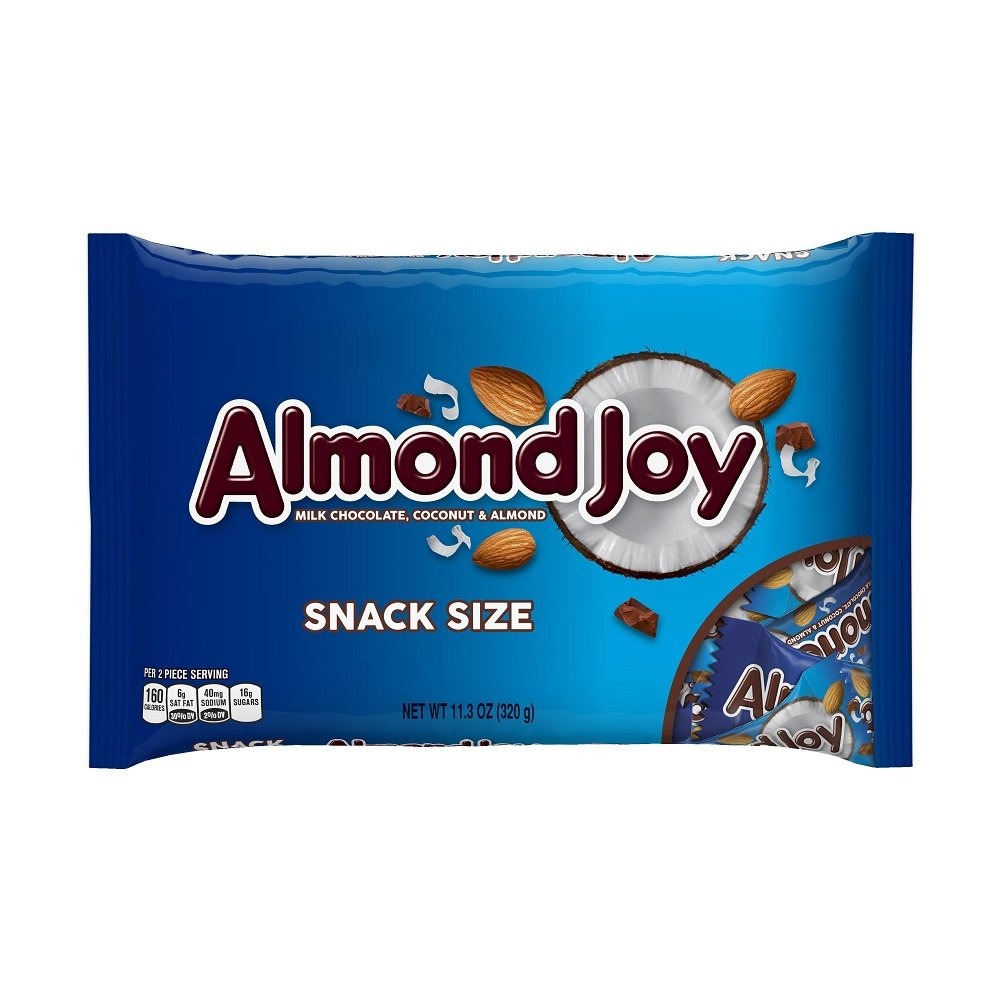
Item Name: ALMOND JOY, Chocolate Coconut Candy Bar, Snack Size, 11.3 Ounce Bag (Pack of 6)
Bullet Point 1: Enjoy a delicious blend of smooth milk chocolate, sweet coconut, and crisp almonds.
Bullet Point 2: Each bar is individually wrapped for snacking on the go or sharing with friends.
Bullet Point 3: Contains only 160 calories per serving size (2 pieces).
Bullet Point 4: ALMOND JOY Candy is a gluten-free food as defined by the Food and Drug Administration.
Bullet Point 5: This product ships as 11.3-ounce bags in a pack of 6.
Value: 67.8
Unit: ounce

Price: 4.99